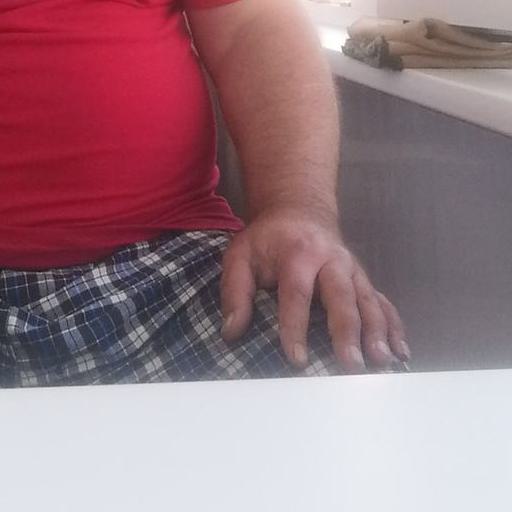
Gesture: no_gesture